Drambuie

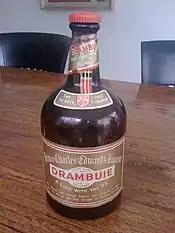
Drambuie in an older packaging style

Drambuie was first commercially produced in Union Street in Edinburgh in 1910. Only twelve cases were originally sold. In 1916, Drambuie became the first liqueur to be allowed in the cellars of the House of Lords and Drambuie began to ship worldwide to British Army officers' messes.